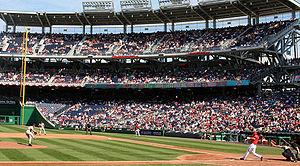
Le Nationals Park est un stade de baseball situé au bord de la rivière Anacostia à Washington dans le District de Columbia. C'est le premier stade du pays à avoir la certification LEED en matière d'écoconstruction.